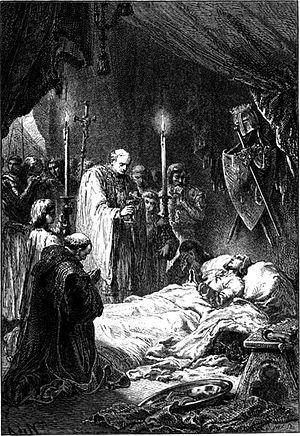
Cette page regroupe les évènements concernant les Croisades qui sont survenus en 1270 :